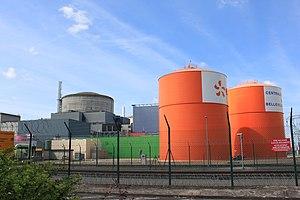
Centrale de Belleville-sur-Loire, France